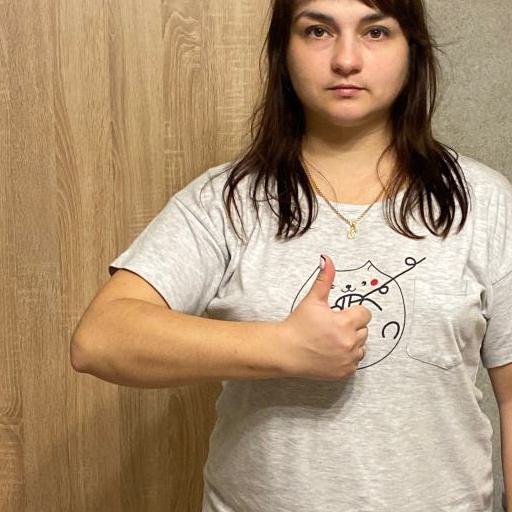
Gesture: like